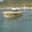
Label: ship